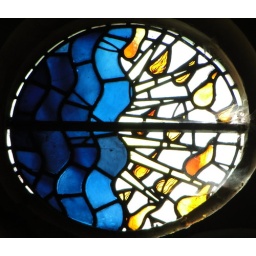
West window rose by Morris and Co, 1862 - detail : The Creation - Night and Day, by William Morris